Kirk Myers

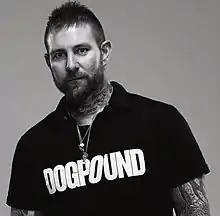

Kirk Thomas Myers (born March 3, 1979) is an American physical training instructor known for coaching celebrities in through his business, Dogpound Gyms.